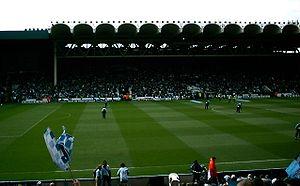
Maine Road était un stade de football localisé à Manchester. C'était l'enceinte du club de Manchester City Football Club entre 1923 et 2003. Cette enceinte a été construite en même temps que le stade de Wembley.
Le parcours européen du Manchester City Football Club est l'histoire des participations du Manchester City Football Club aux différentes Coupes d'Europe. Manchester City a participé à des compétitions organisées par l'UEFA à plusieurs occasions. Le club a représenté l'Angleterre en Ligue des champions à cinq occasions, en Ligue Europa sept fois et en Coupe des vainqueurs de coupe deux fois. Manchester City est l'une des douze équipes basées en Angleterre à avoir gagné un trophée européen, en l'occurrence la Coupe des vainqueurs de coupe 1969-1970.
Shaun Goater, MBE, né le 25 février 1970 à Hamilton, est un footballeur international bermudien qui évolue au poste d'attaquant pour plusieurs clubs anglais entre 1989 et 2006.